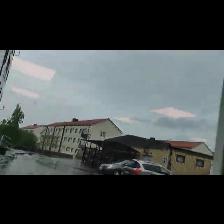
Label: NonHuman